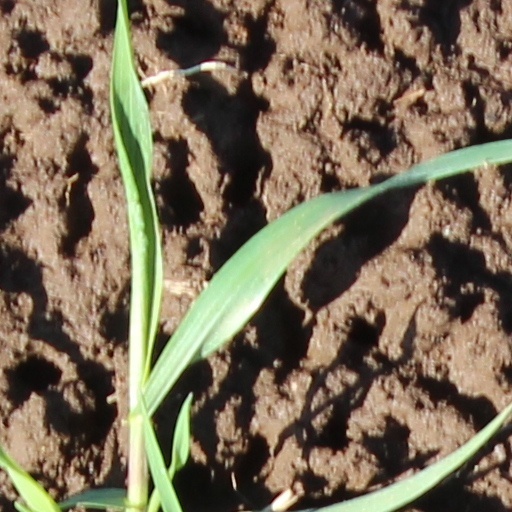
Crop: wheat